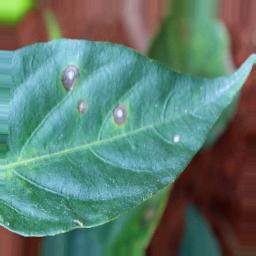
Label: cercospora